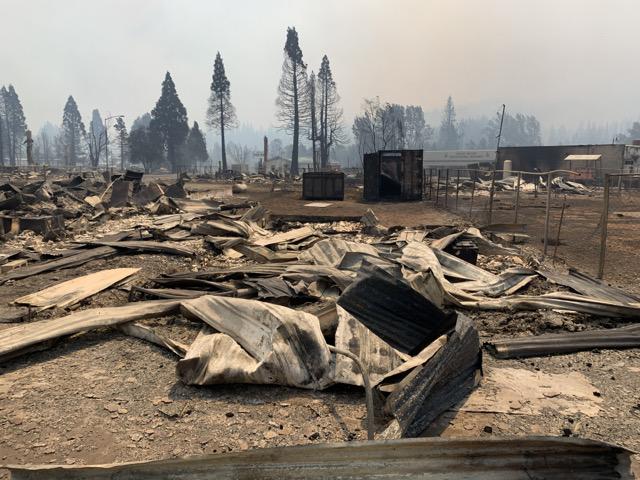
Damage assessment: destroyed